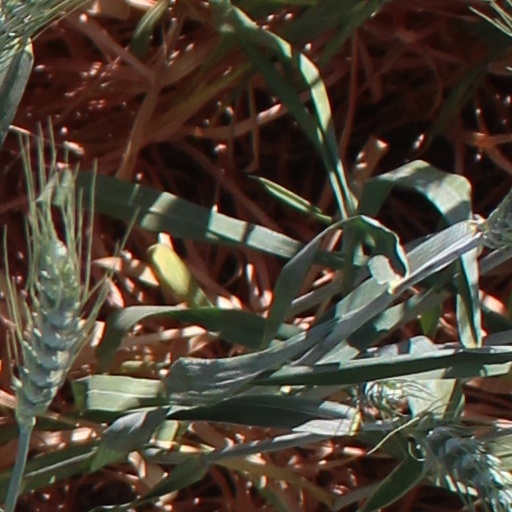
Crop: wheat